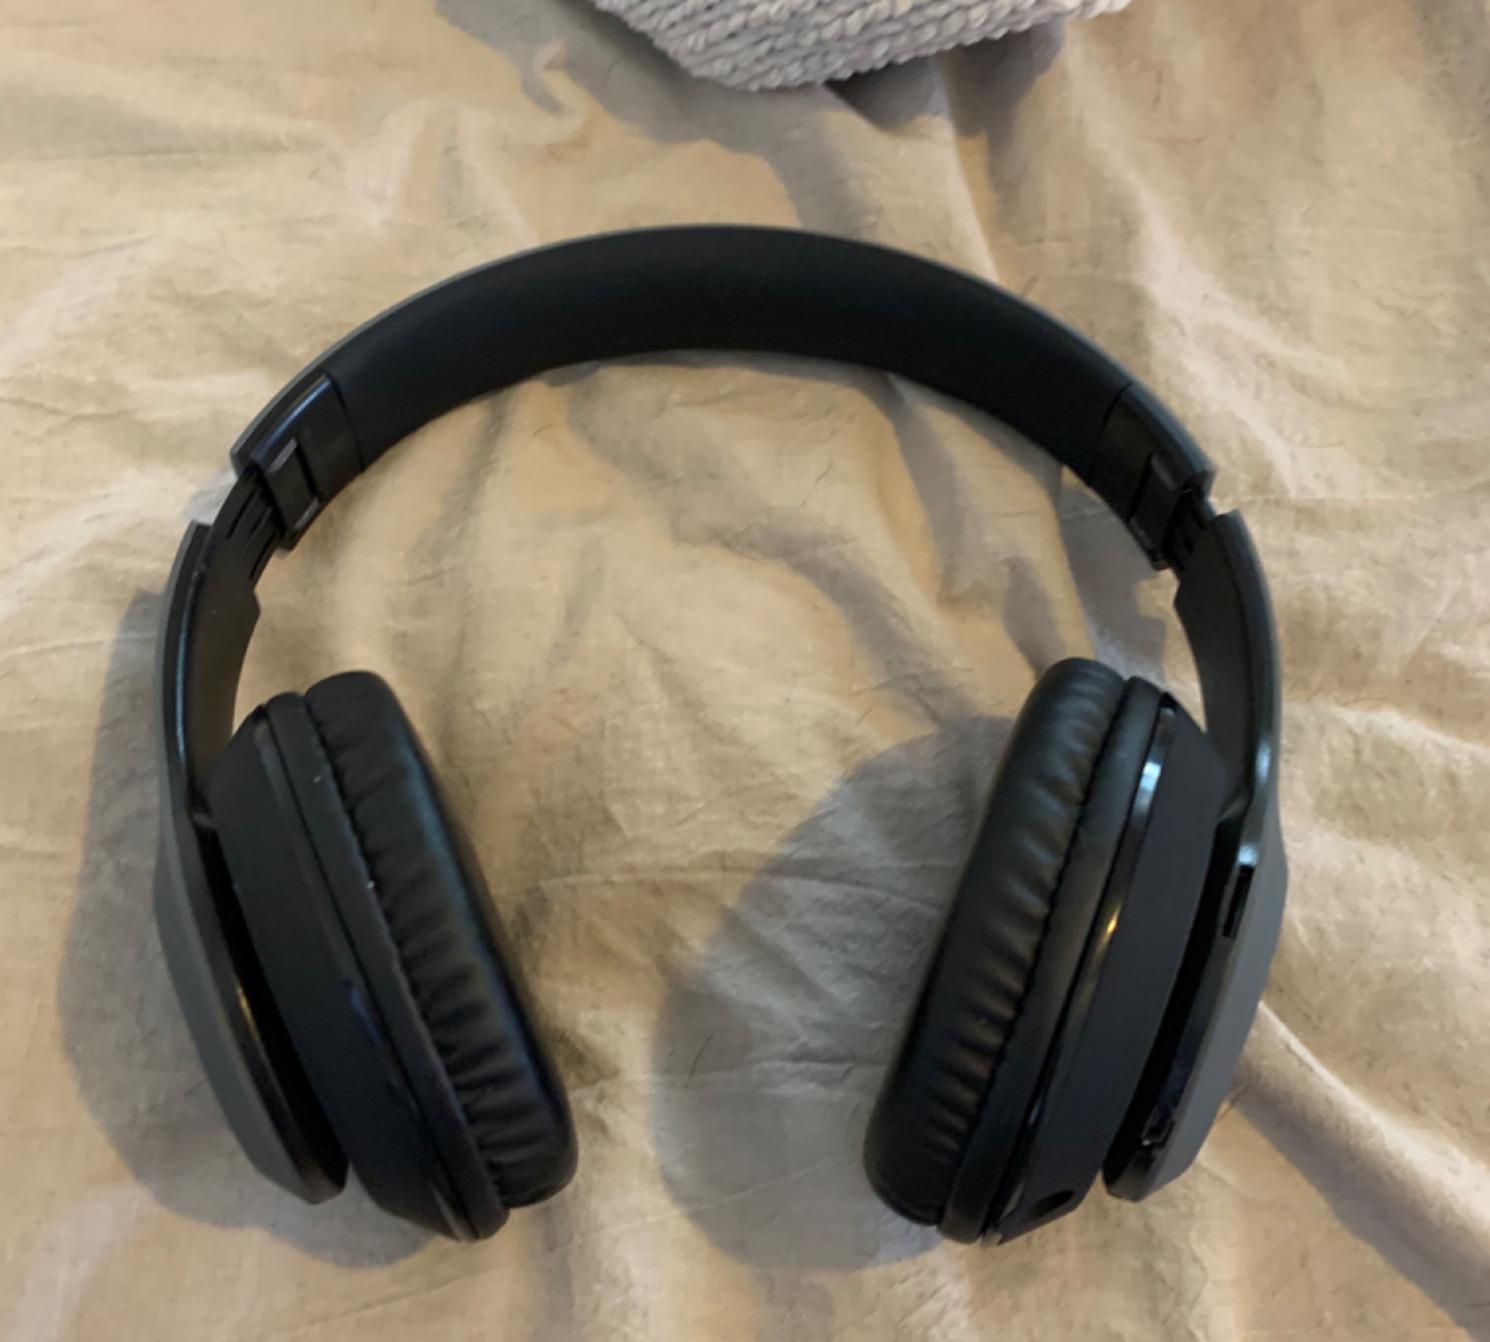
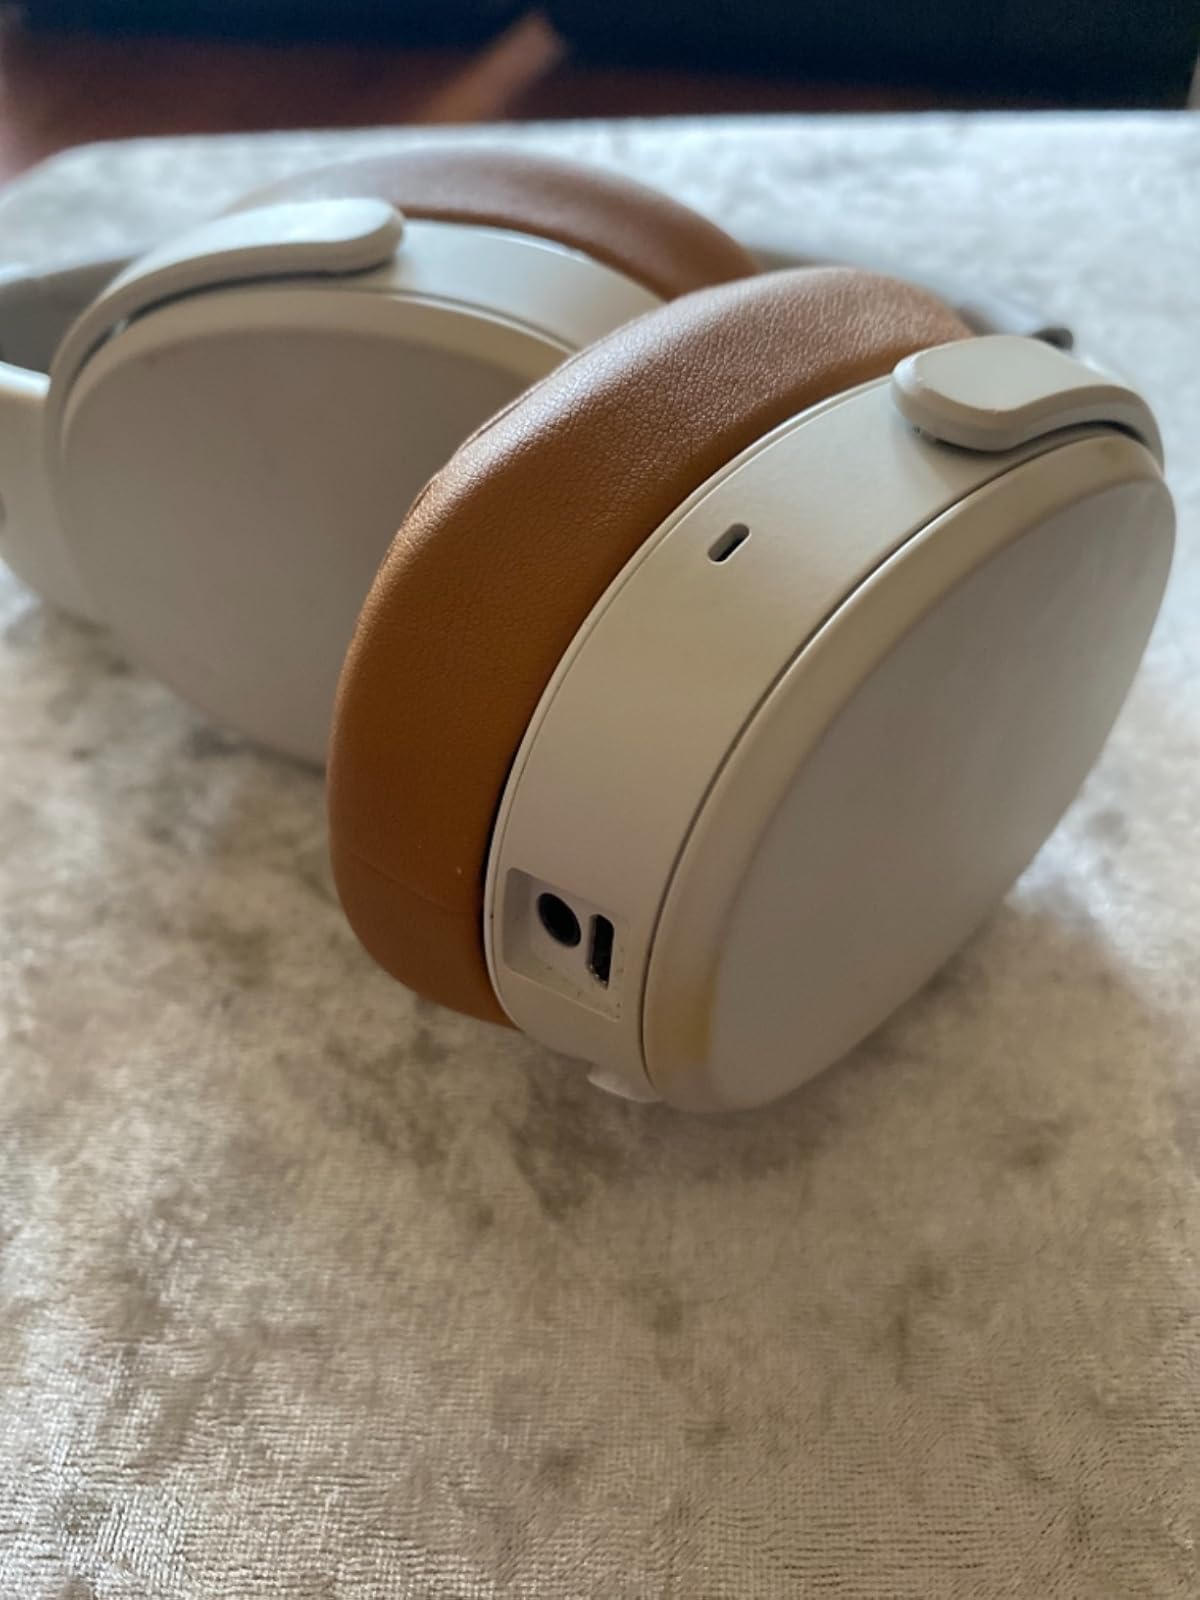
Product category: headphones
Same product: no